Harry Aubrey Toulmin Sr.

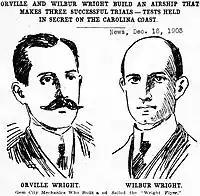
Drawings of the Wright Brothers one day after their famous December 17, 1903 flight

Toulmin arrived in Springfield, Ohio from Washington D.C. in 1886 because it was a center of innovation and invention that required legal representation for patent proceedings. He set up his law firm in the Bushnell Building located at 14 East Main Street in Springfield. In 1888, Toulmin married Rosamond Evans (d. 1947); they had two children who lived past infancy: Morton Warwick Evans and Harry Aubrey Toulmin Jr. (1890–1965). When Harry Aubrey Toulmin Jr. joined the law firm, his father renamed the firm Toulmin & Toulmin.